Felmingham

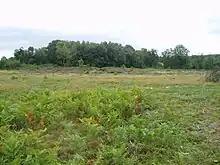
Bryant's Heath

Bryant's Heath is a nearby beauty spot and a designated Site of Special Scientific Interest. The heath is a good example of wet and dry heathland and fenland with a number of uncommon species of moss and lichen.